Tamil literature

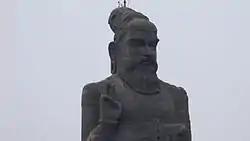
Thiruvalluvar wrote Thirukkural (c. 300s BCE), taught in schools today.

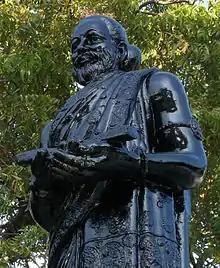
Kambar (c.1100 CE) wrote the Tamil 'Raamaayanam'.

Tamil legends hold that these were composed in three successive poetic assemblies ("Sangam") that were held in ancient times on a now vanished continent far to the south of India. A significant amount of literature could have preceded "Tolkappiyam" as grammar books are usually written after the existence of literature over long periods. Tamil tradition holds the earliest "Sangam" poetry to be over twelve millennia old. Modern linguistic scholarship places the poems between the 3rd century BCE and the 2nd century CE.